Jimmy Briand

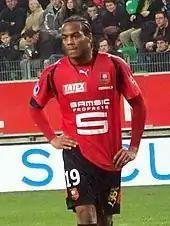
Briand playing for Rennes in 2008

Born in Vitry-sur-Seine, Val-de-Marne, Briand began his career at Ivry, before joining CSF Brétigny. Thereafter, he was selected to attend the INF Clairefontaine. After finishing his stint at the INF Clairefontaine, Briand joined the youth academy of Ligue 1 club Rennes.